Park Chung Hee

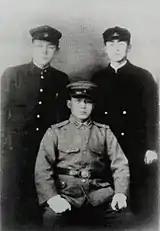
Park with fellow students at Changchun Military Academy

Park did so. On March 31, 1939, the Manchukuo newspaper "Manshū Shimbun" ran an article called "Blood Oath: Desire to be an Army Officer: Young Teacher from the Peninsula".